Nailbomb

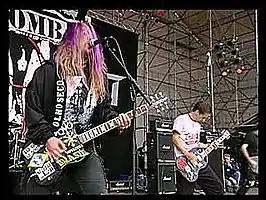
Max Cavalera (left) and Alex Newport at the Dynamo Open Air in June 1995

Nailbomb is a heavy metal band formed in 1993 as a side project by Brazilian musician Max Cavalera (then the frontman of Sepultura) and British musician Alex Newport of Fudge Tunnel. They played a combination of primarily industrial metal and thrash metal. The band recorded one studio album, "Point Blank", and played a warmup live performance and their only official gig for 29 years at the 1995 Dynamo Open Air Festival two days later, after which the band disbanded. The band reunited for the first time in 29 years in Tempe, Arizona in November 2024.